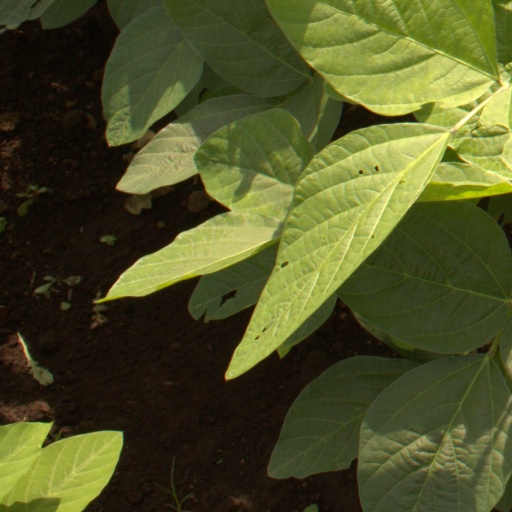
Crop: soybean